Shaunae Miller-Uibo

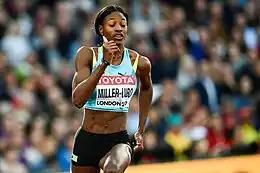
Miller-Uibo races the 200 m at the 2017 World Championships in Athletics in London.

At the 2017 Prefontaine Classic, Miller-Uibo became the first Bahamian woman to run under 22 seconds in the 200 m, improving her own national record to 21.91 seconds. On 4 June 2017, she set the 200 metres straight world record of 21.76 s, greatly improving the previous record of 22.55 s set by Allyson Felix. At the 2017 World Championships in London, she won the bronze medal in the 200 m event and finished fourth in the 400 m final. That same year, Miller-Uibo became the first Bahamian ever to win a Diamond League title as she claimed both the 200 m and 400 m titles.